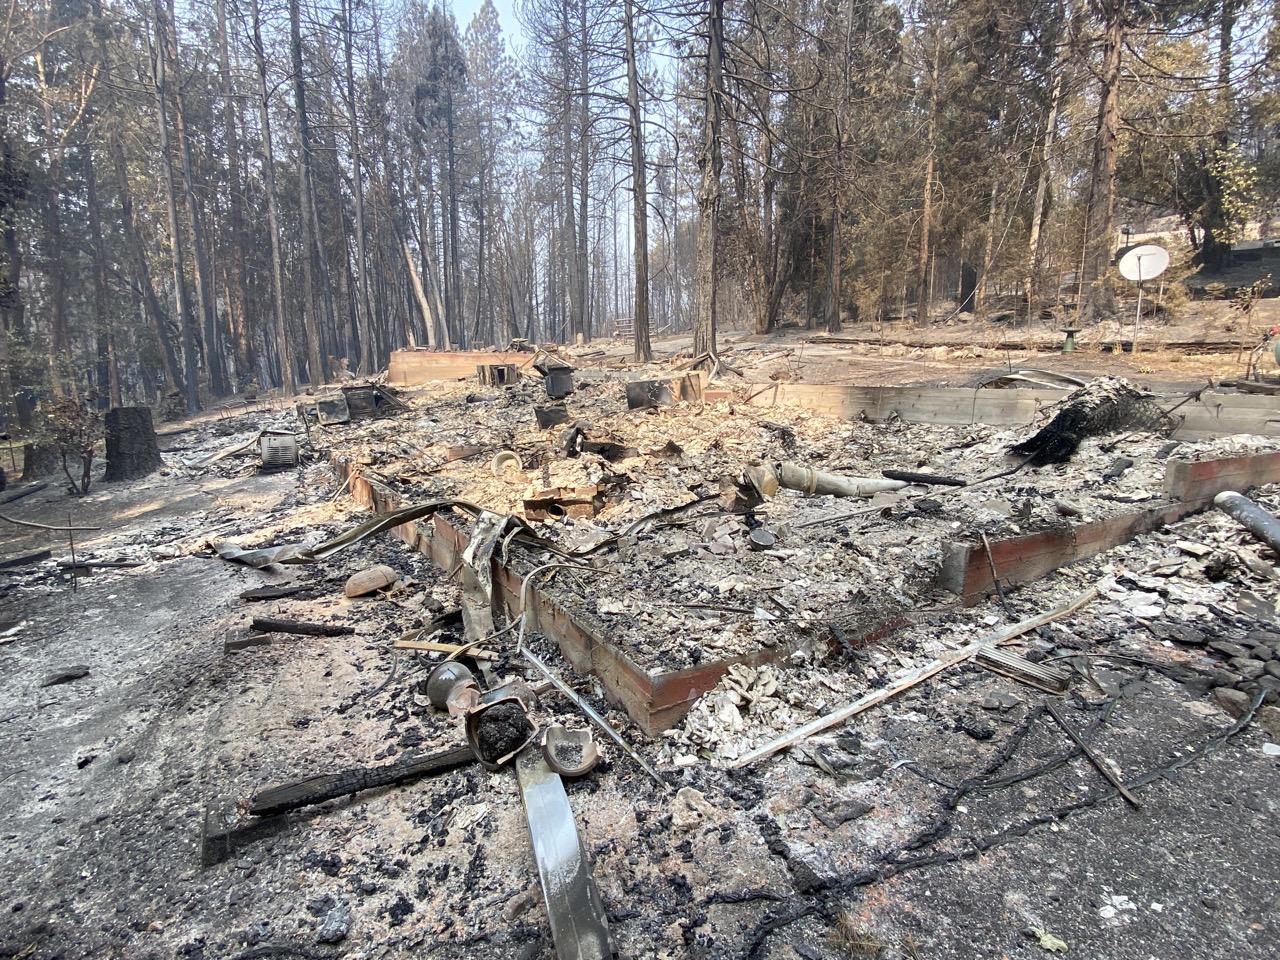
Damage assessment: destroyed